Zürcher Geschnetzeltes
Also known as:
cs - Czech: Zürcher Geschnetzeltes
de - German: Zürcher Geschnetzeltes
fr - French: Émincé de veau à la zurichoise
ja - Japanese: ツーリッヒャー・ゲシュネッツェルテス
jv - Javanese: Zürcher Geschnetzeltes
nl - Dutch: Zürcher geschnetzeltes
ru - Russian: Цюрихский гешнетцельтес
Category: meat (veal meat)
Cuisine: Swiss
Associated cuisines: Swiss
Area: Zurich
Countries: Switzerland
Region: Western Europe

It is a dish made with thin slices of sautéed veal, white wine, cream, onions, and sometimes mushrooms, often served with rösti.

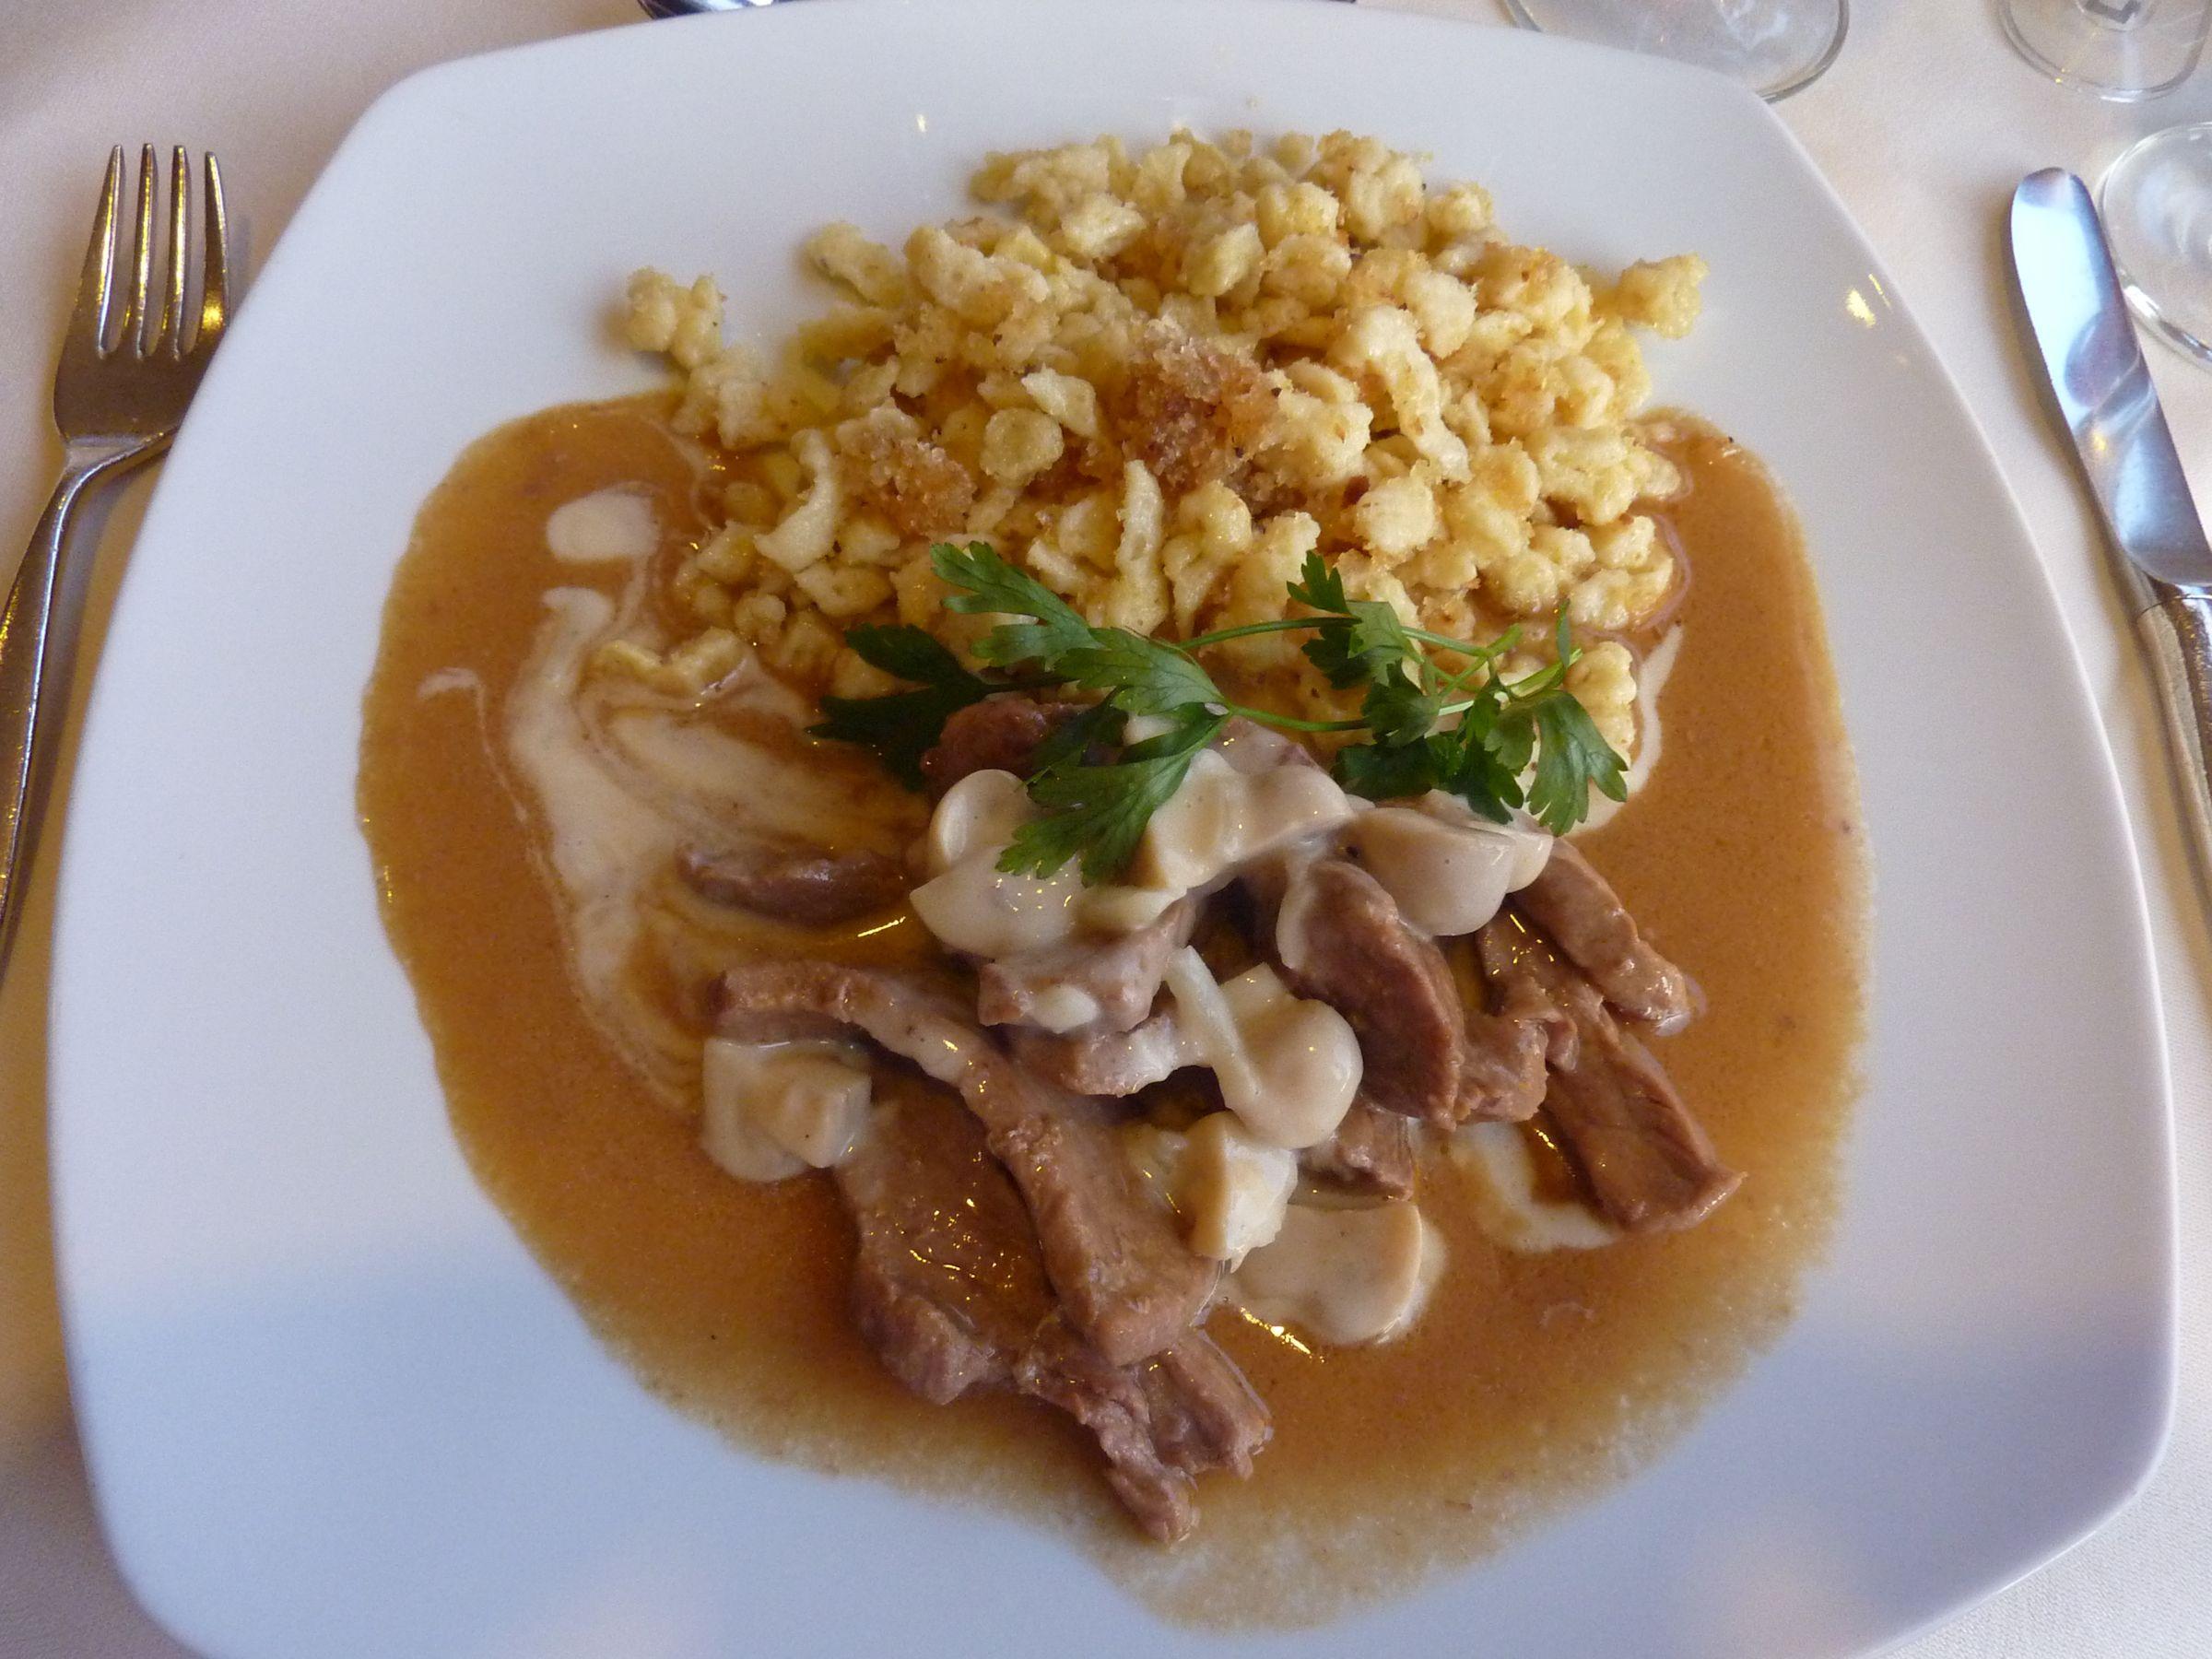
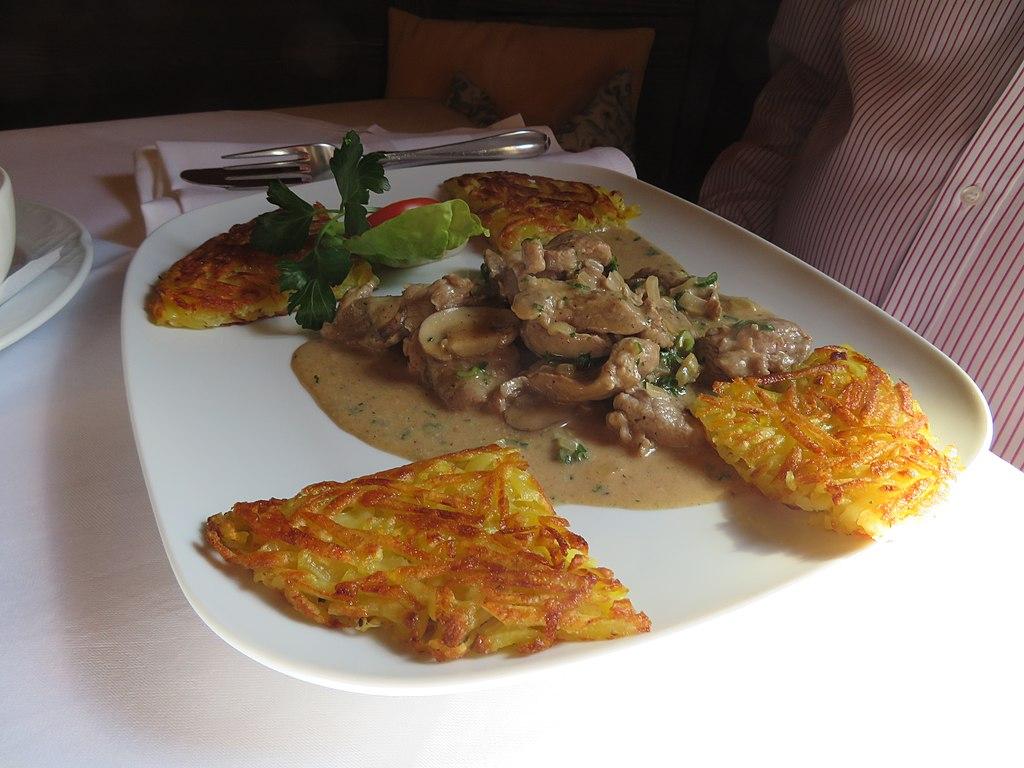
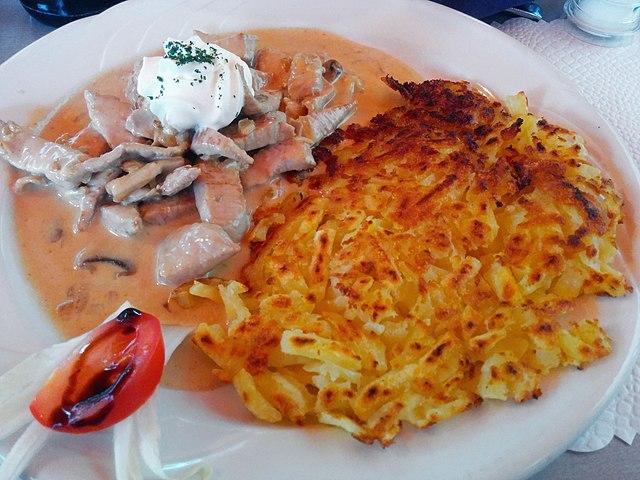